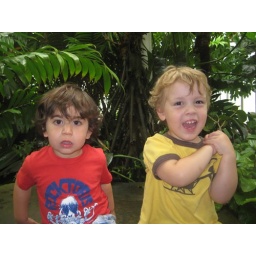
boys in trees